VCON

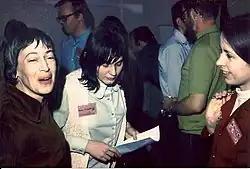
Ursula K. Le Guin at VCON 1 in 1971.

VCON is a fan run fantasy, gaming, and science fiction convention held annually in the metro Vancouver area of British Columbia, Canada. It has been hosted by the West Coast Speculative Fiction Association (WCSFA) since 1993, and by the Western Canadian Science Fiction Convention Committee Association (WCSFCCA) before that.